Symbel

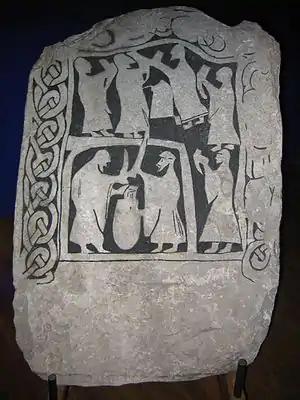
A drinking scene on an image stone from Gotland, in the Swedish Museum of National Antiquities in Stockholm

Symbel (OE) and sumbl (ON) are Germanic terms for "feast, banquet".